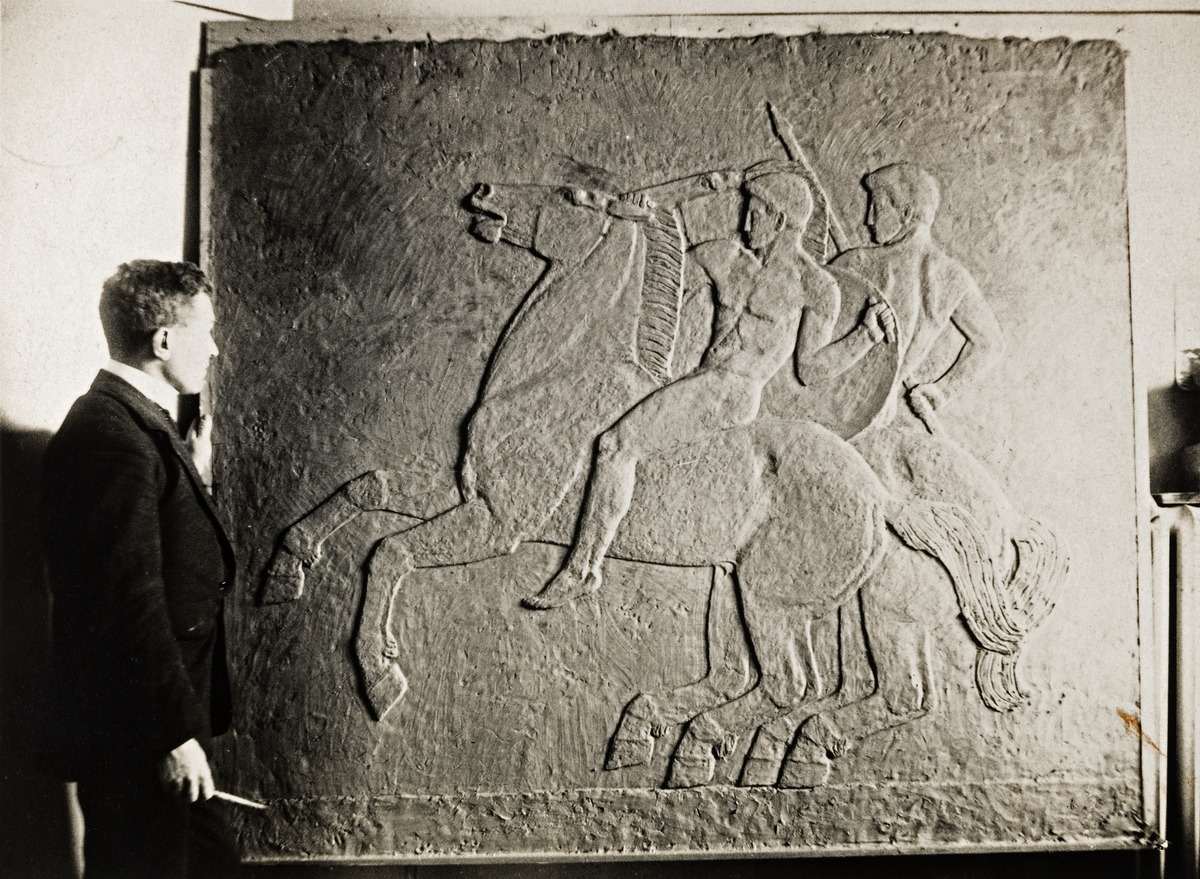
Mies, mahdollisesti taiteilija, seisoo ja katsoo suurta seinällä olevaa viimeistelemättömän oloista keramiikkareliefiä
sisällön kuvaus: Mies, mahdollisesti taiteilija, seisoo ja katsoo suurta seinällä olevaa viimeistelemättömän oloista keramiikkareliefiä. Hänellä on kädessään puikko tai lasta. Teos esittää kahta ratsastavaa alastonta soturia. Kuva on Suomalaisen Pursiseuran

kokoelmista. mustavalkoinen
Ajankohta: kuvausaika 1900 - 1920 -luku mahd.
Aiheet: taideteokset, keramiikkataide, reliefit, taiteilijat, työvälineet, hevoset, ratsastajat, soturit, keihäät, kilvet, pursiseurat